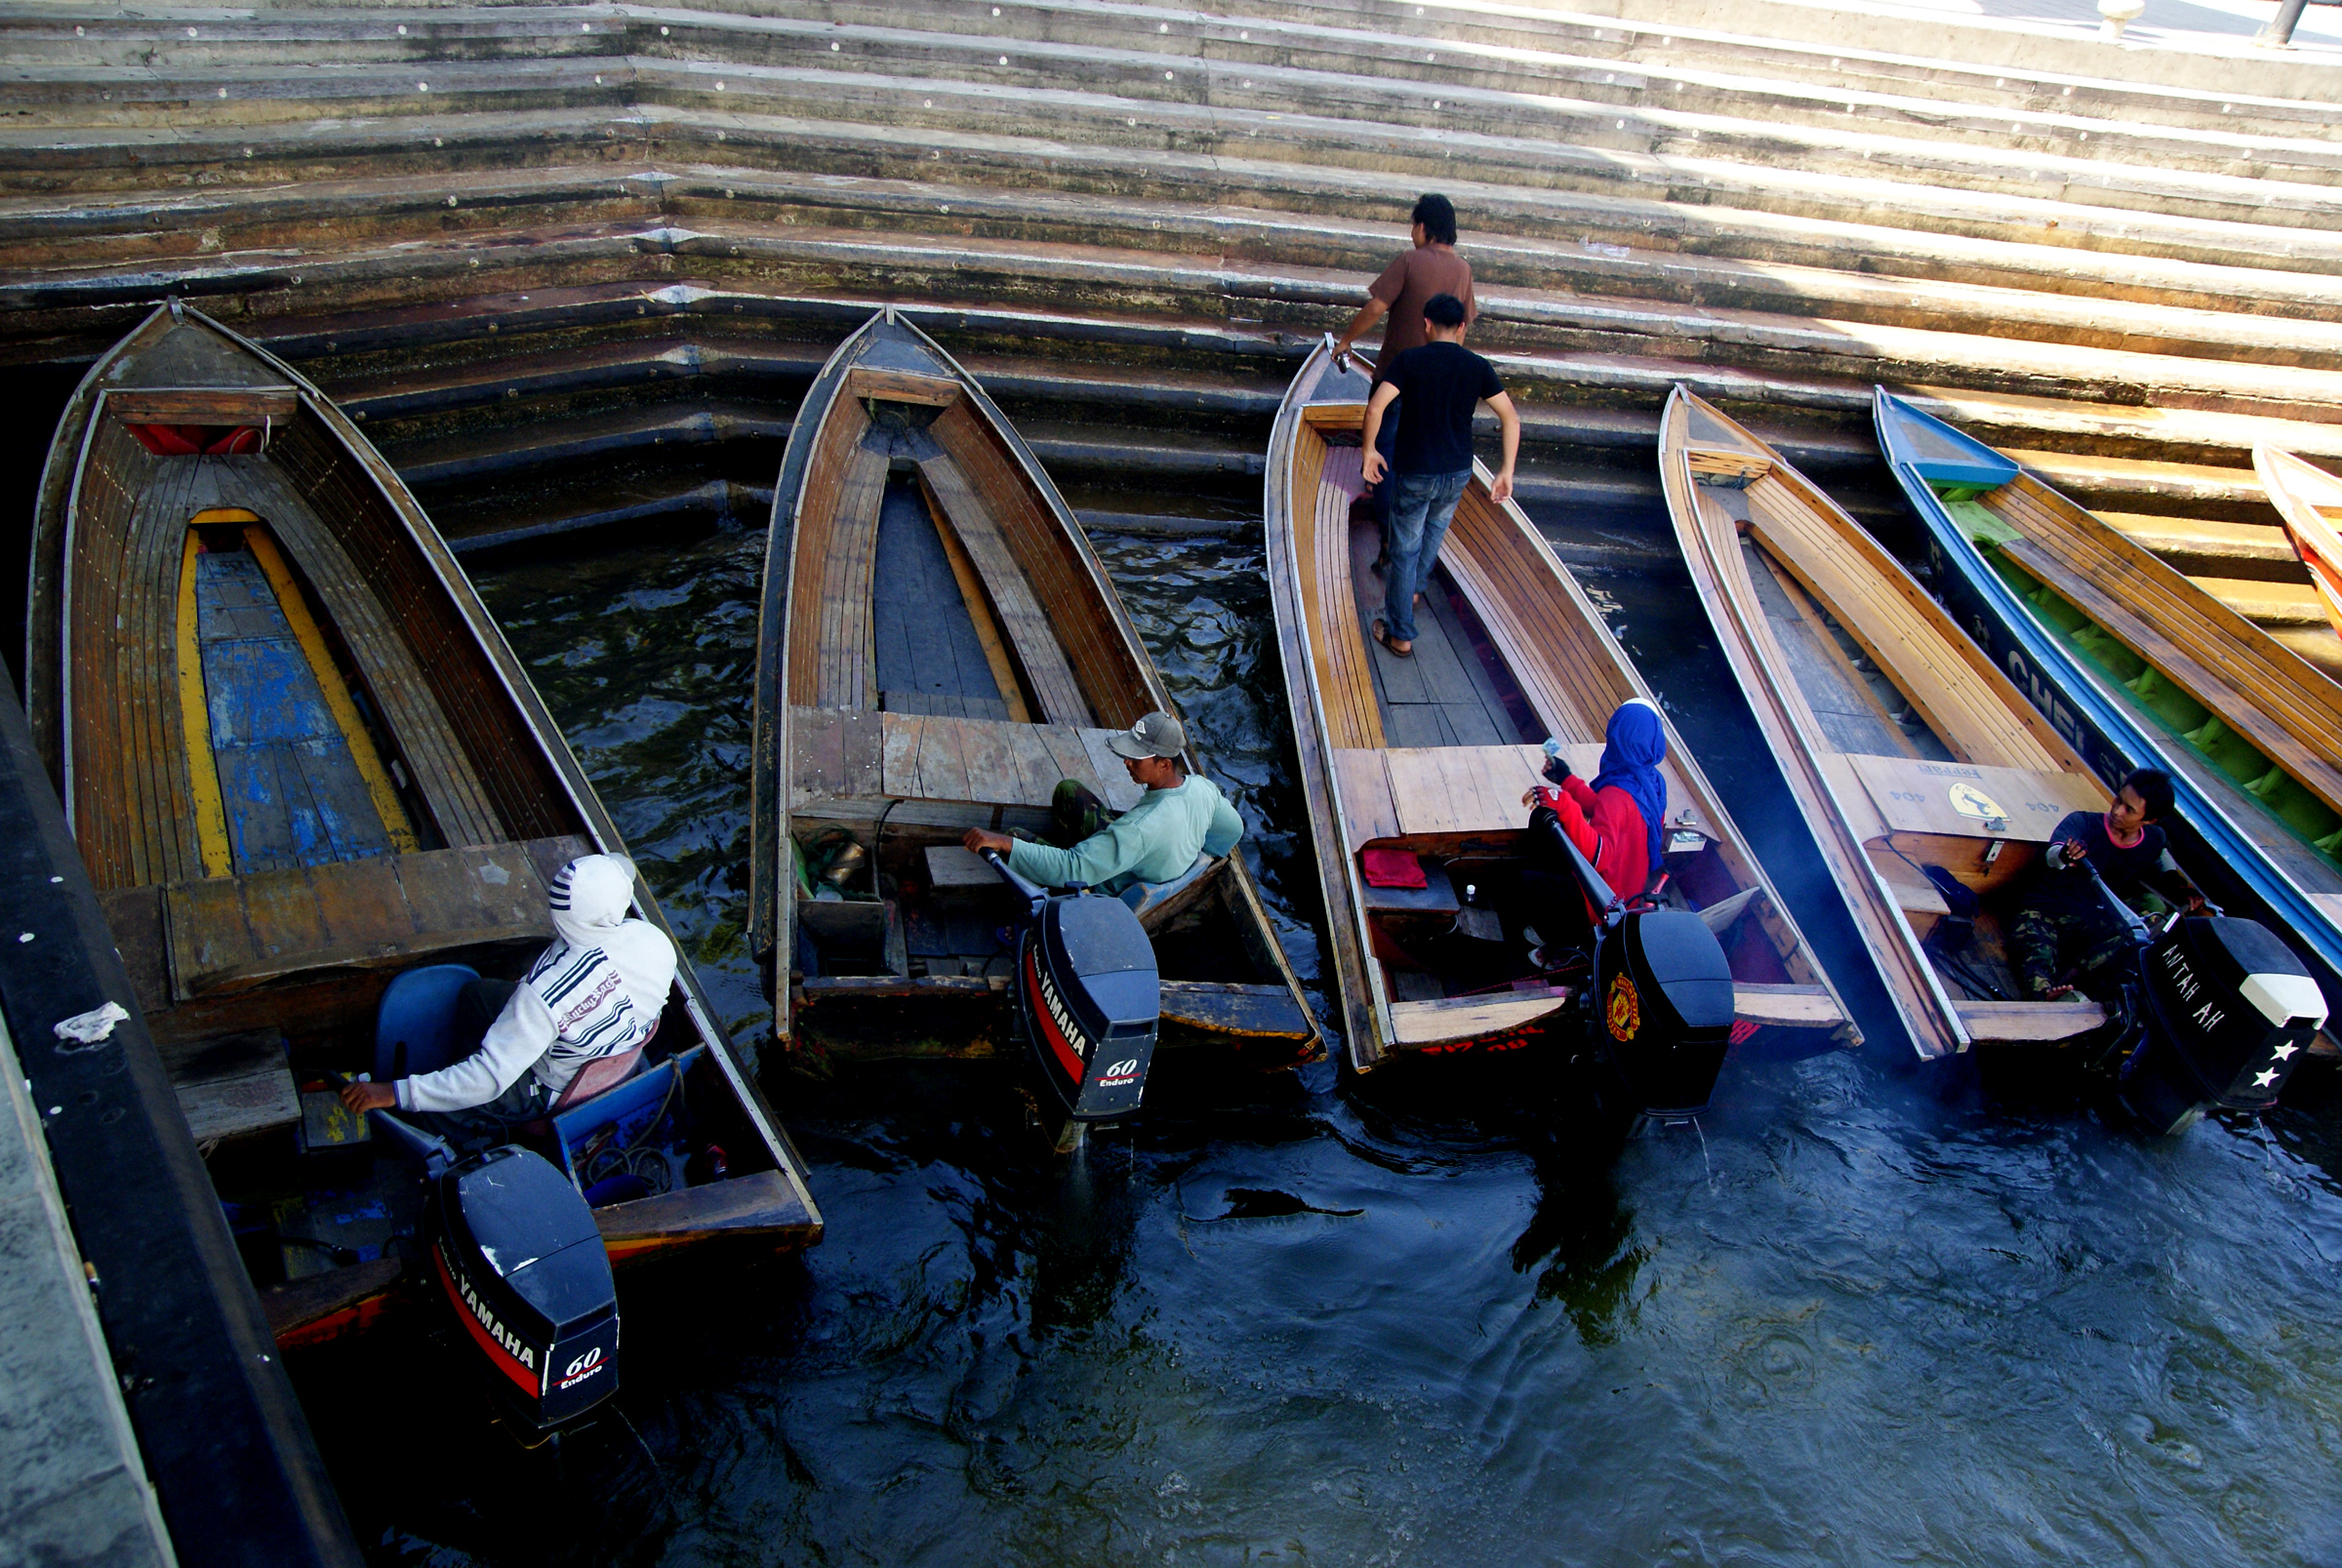
boat, transport, vehicle, boats, brunei, sonydslra300, watertaxies, bruneisightseeing, motorboats, bruneidarussalam